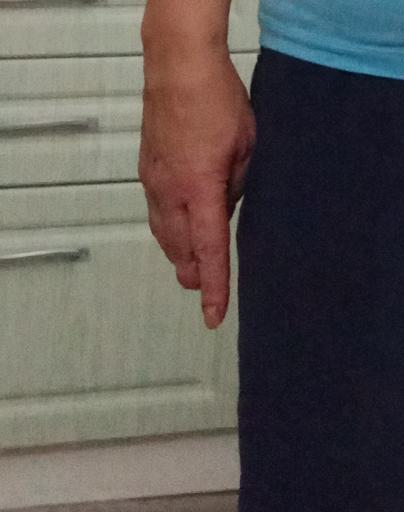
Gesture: no_gesture